Kyle Hamilton

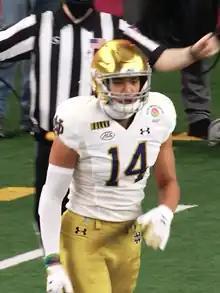
Hamilton with Notre Dame in 2021

In his second career game for Notre Dame in 2019, Hamilton intercepted a deflected pass and went 35 yards into the endzone for his first career touchdown. Two weeks later against Virginia, Hamilton had one interception and two solo tackles in a 35–20 win. Hamilton played in 13 games as a freshman with one start and recorded 41 tackles, four interceptions, and a touchdown. He was named a Freshman All-American by the Football Writers Association of America.